Habloville

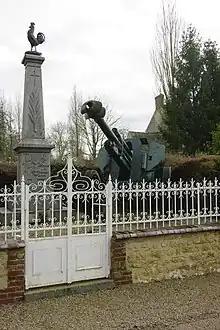
Habloville memorial

Anciennes carrières souterraines d'Habloville is a Natura 2000 conservation site measuring 0.44 Hectares near Bissey. The site is two former Chalk mines that hosts five varieties of bats, listed in Annex 2 of the Habitats Directive, which are the Greater horseshoe bat, Lesser horseshoe bat, Geoffroy's bat, Bechstein's bat and the Greater mouse-eared bat.